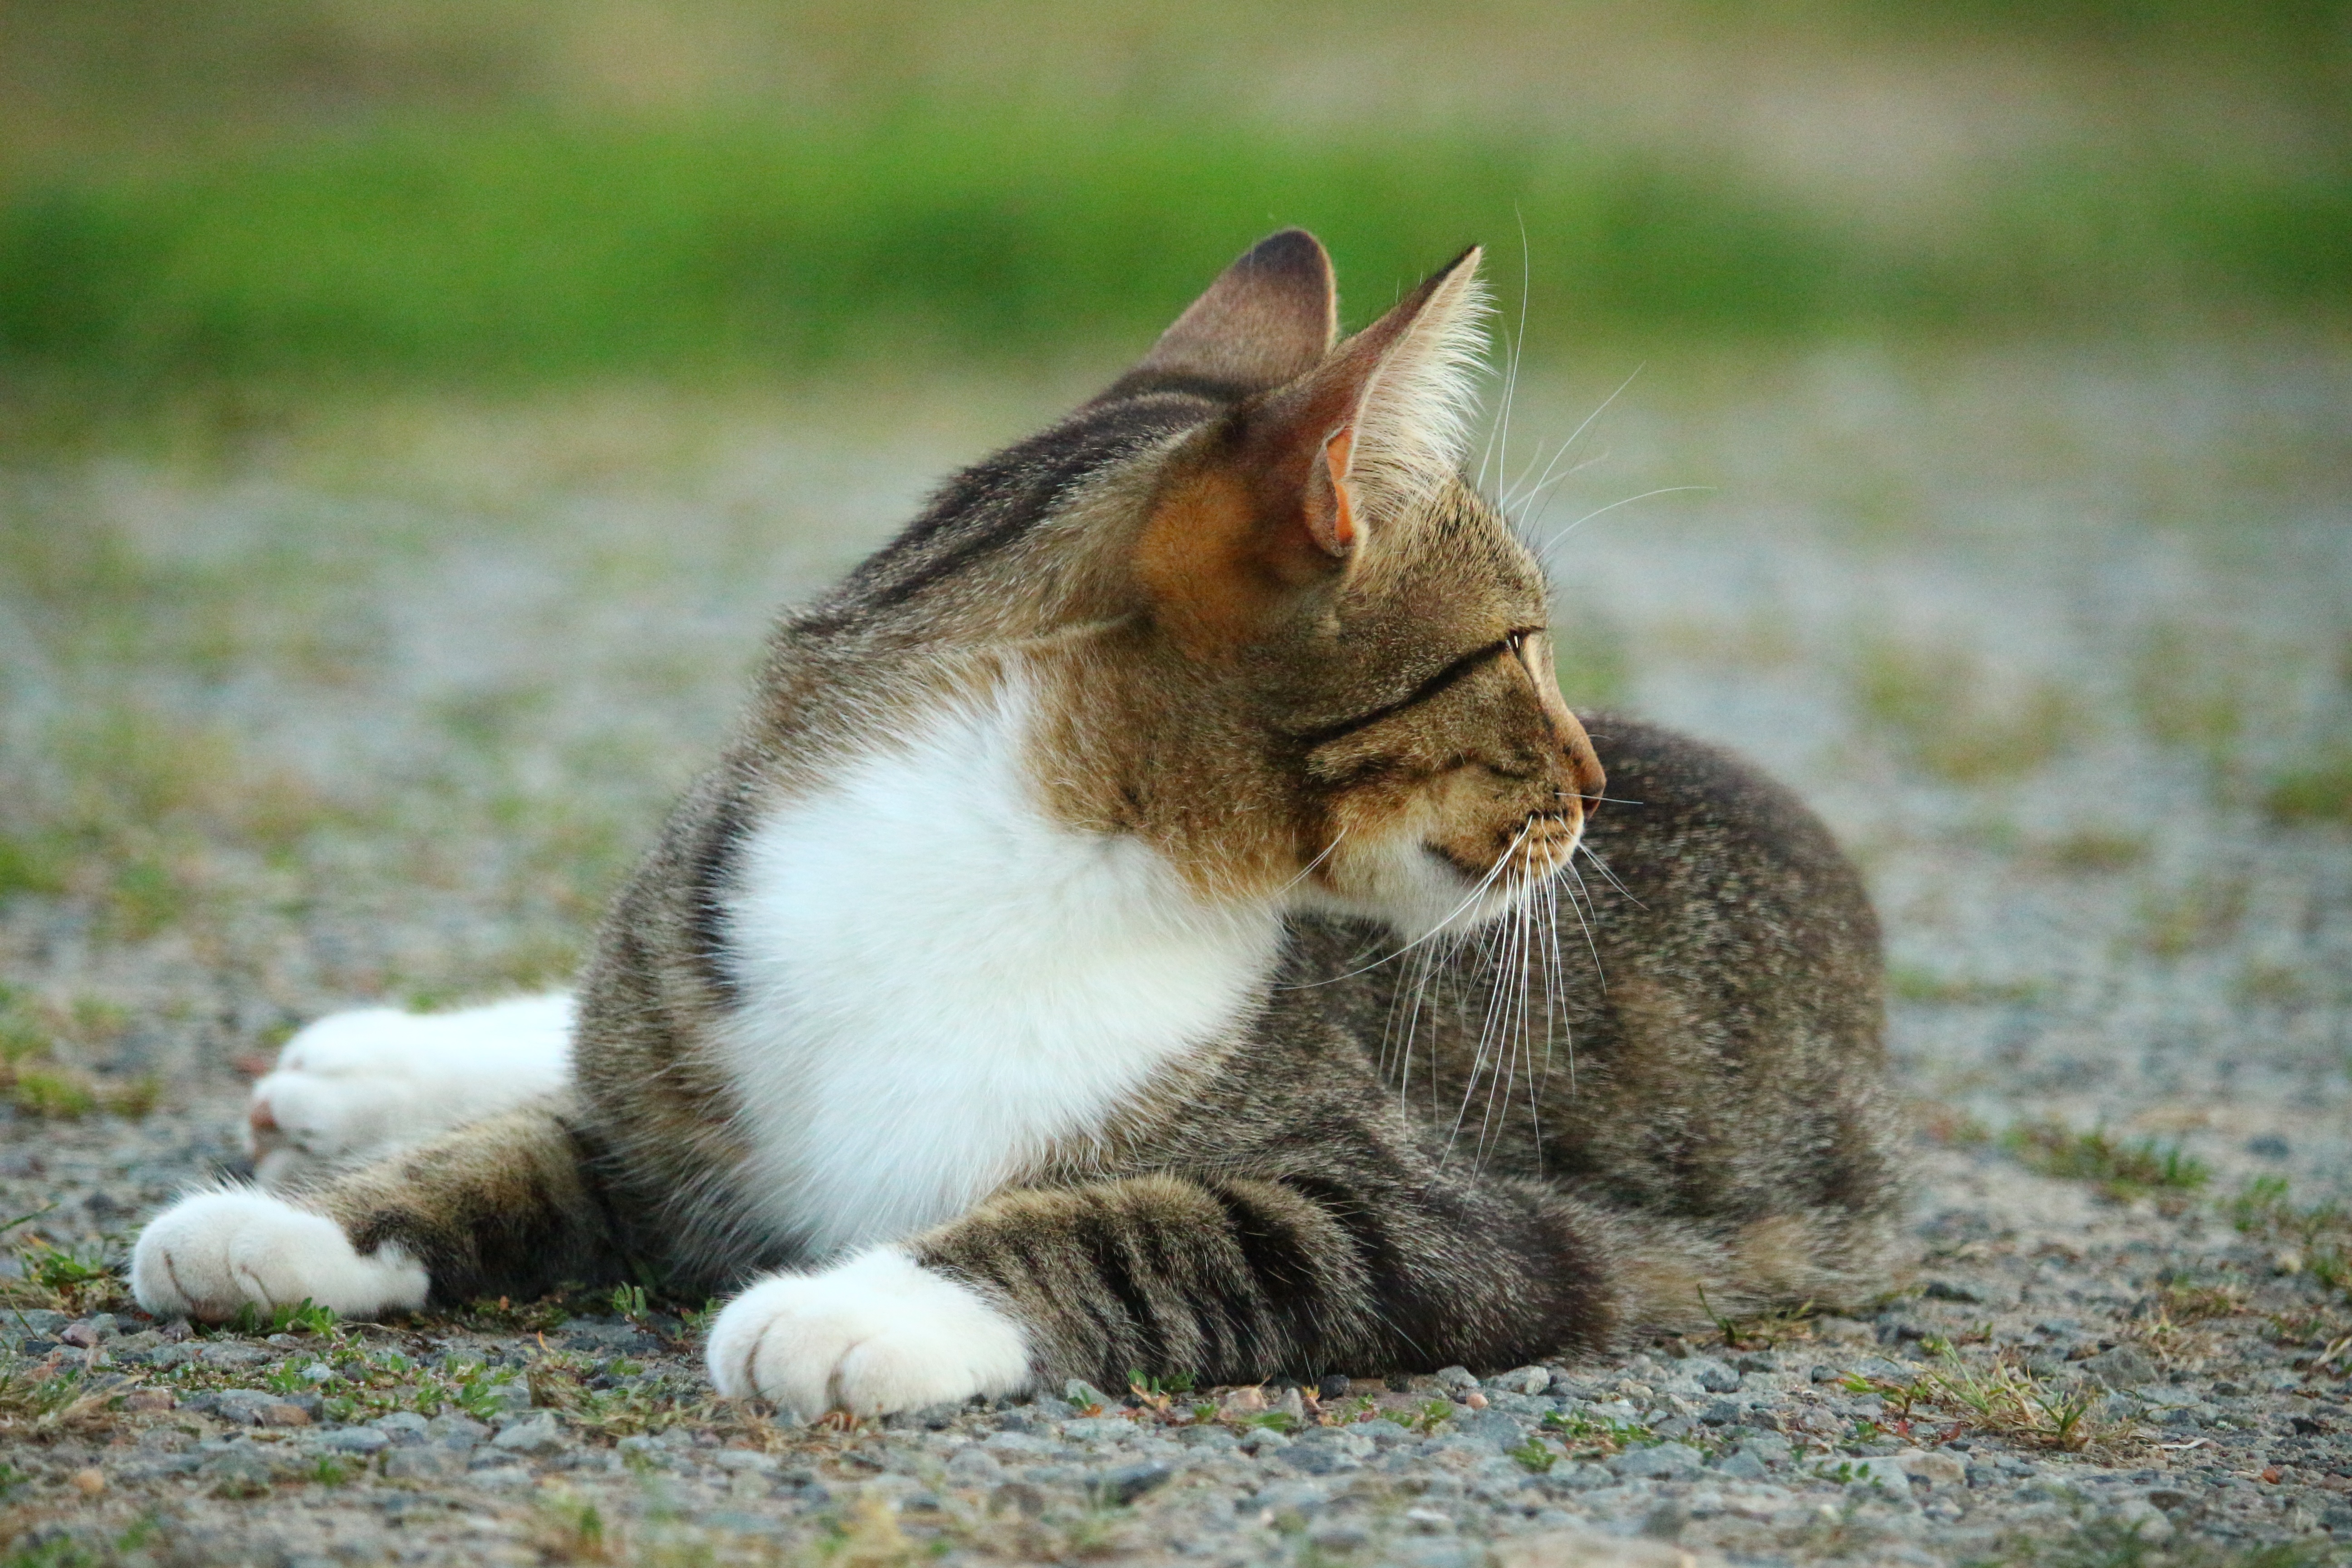
grass, wildlife, kitten, cat, mammal, fauna, whiskers, vertebrate, mieze, domestic cat, mackerel, tiger cat, wild cat, small to medium sized cats, cat like mammal